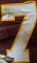
Number: 7